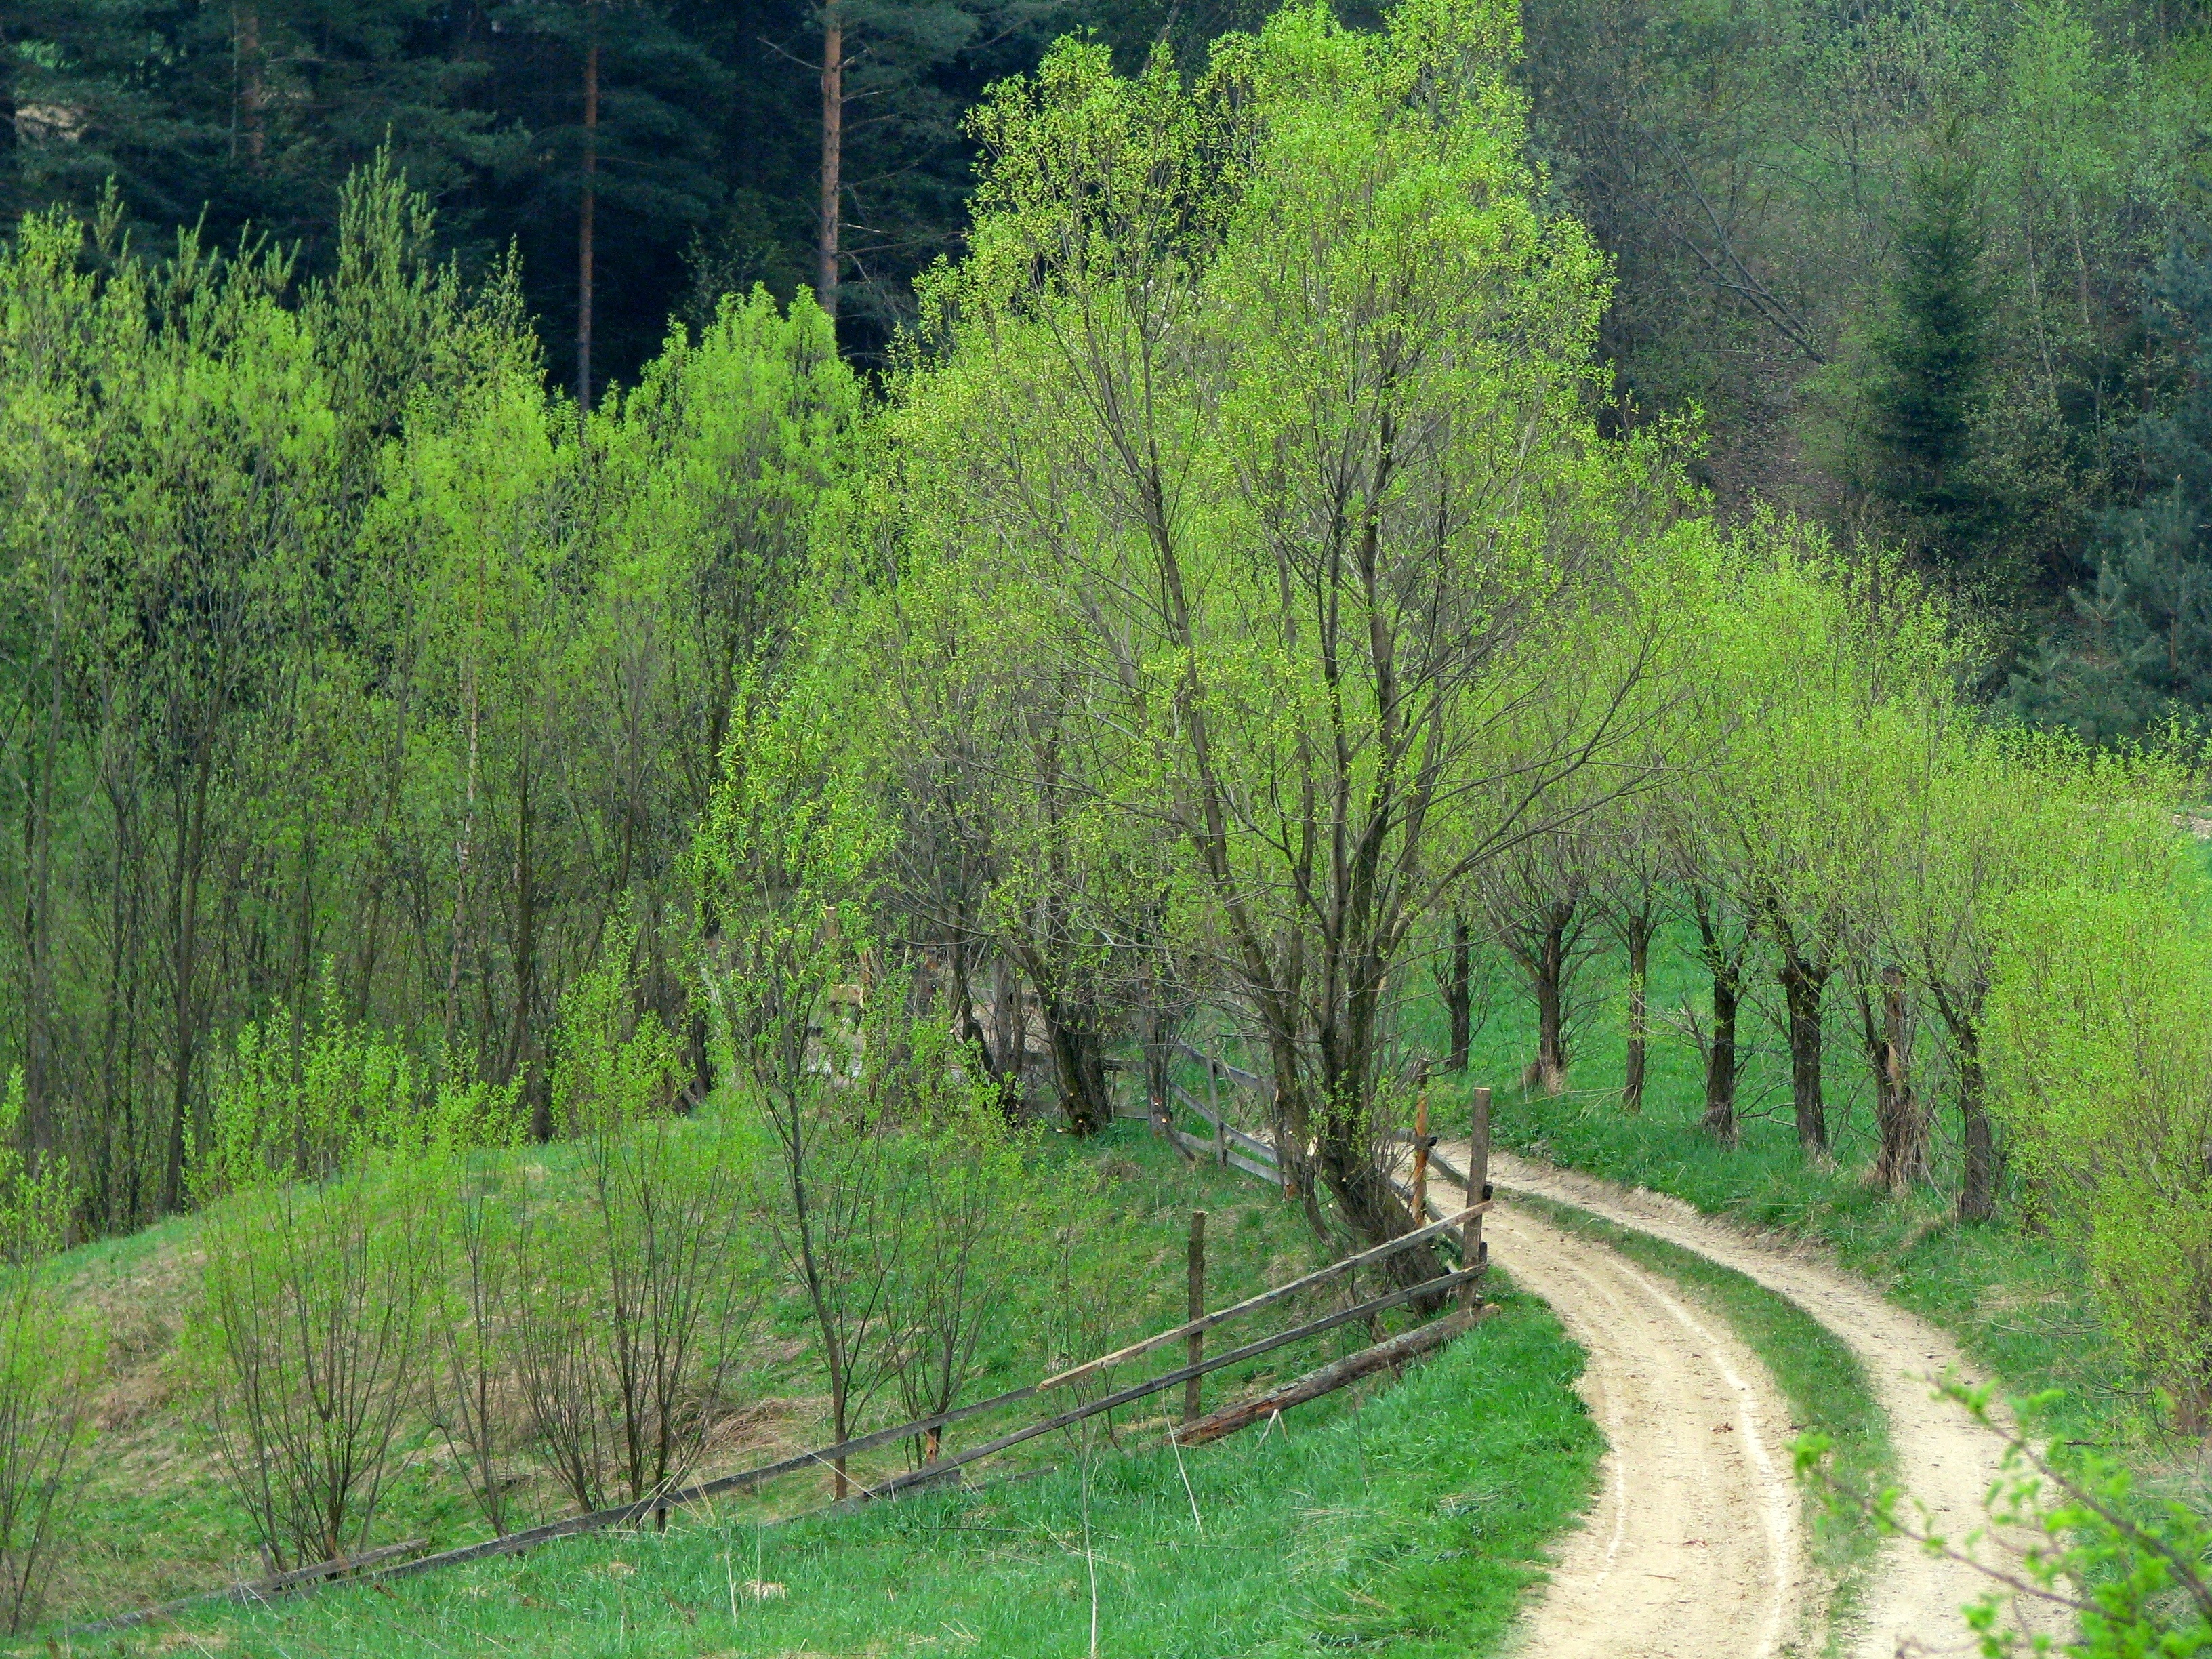
tree, nature, forest, plant, trail, meadow, country road, spring, green, pasture, ridge, willow, mountains, shrub, poland, way, woodland, habitat, ecosystem, beskids, biome, natural environment, woody plant, temperate broadleaf and mixed forest, temperate coniferous forest